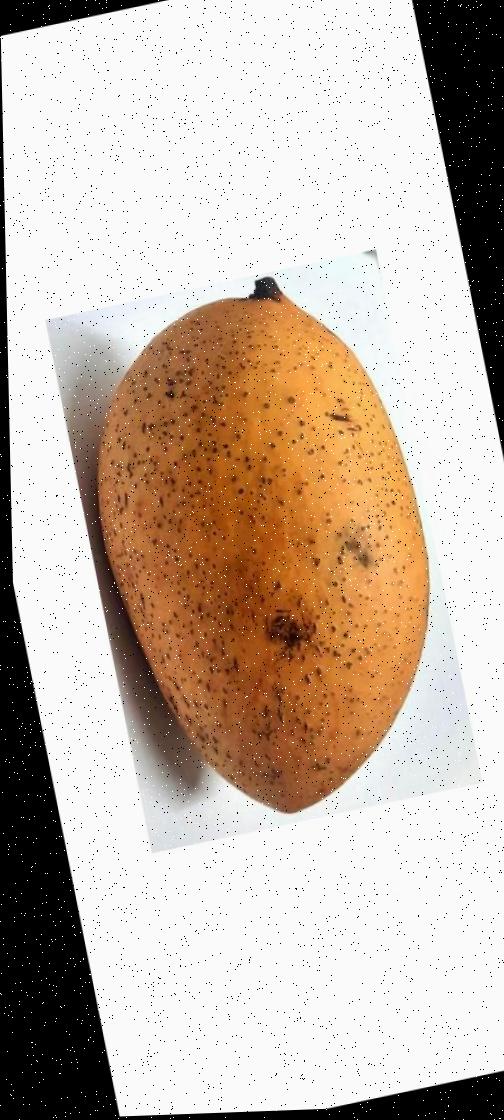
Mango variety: Ashshina Classic